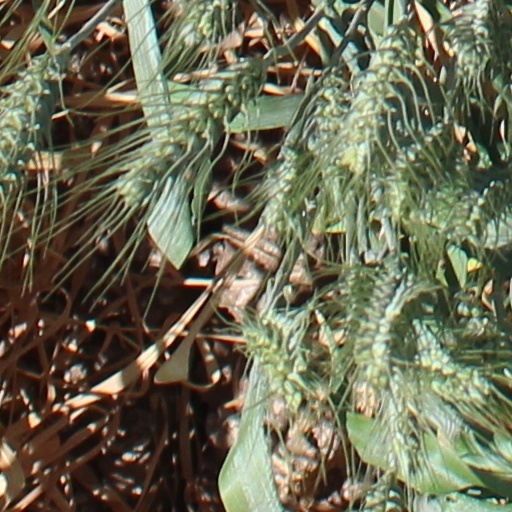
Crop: wheat